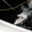
Label: shark